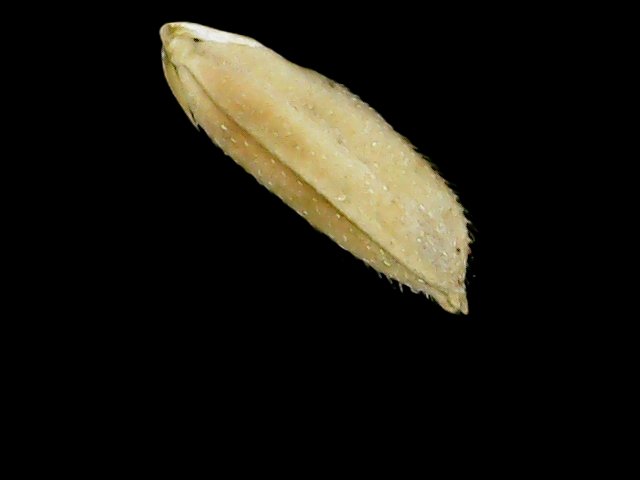
Rice variety: Binadhan14